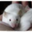
Label: mouse